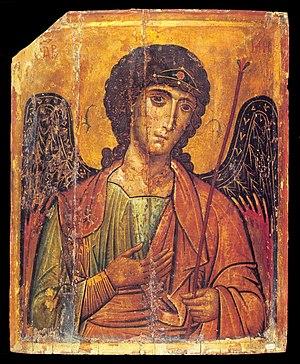
Le monastère Sainte-Catherine du Sinaï, appelé aussi monastère de la Transfiguration, est un important monastère orthodoxe situé sur les pentes du mont Sainte-Catherine, dans le Sud de la péninsule du Sinaï, en Égypte. Situé à 1 570 m d'altitude, c'est l'un des plus anciens monastères au monde encore en activité. Son terrain constitue l'archevêché orthodoxe du Sinaï, lié canoniquement au Patriarcat de Jérusalem.
L’Histoire de l'icône byzantine et orthodoxe est la description des processus historiques d'apparition et de développement de la peinture d'icônes dans le monde orthodoxe. L'icône est un genre de peinture, de nature religieuse par ses thèmes et ses sujets, cultuelle par sa signification, qui débute au haut Moyen Âge, voire dans l'antiquité tardive, dans l'Empire romain d'Orient. L'icône religieuse a pour but d'être un lien entre le monde divin et le monde terrestre, durant la prière individuelle ou la liturgie chrétienne.